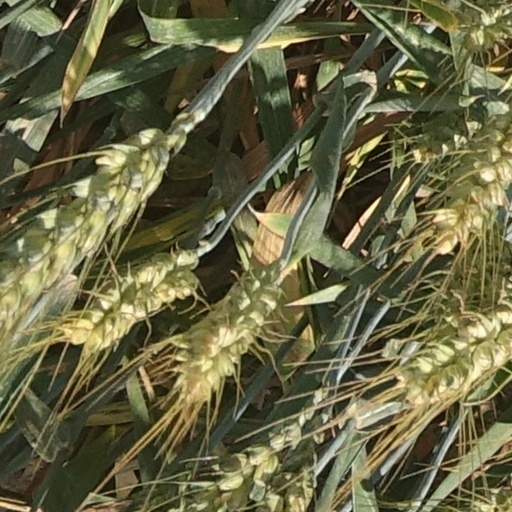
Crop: wheat